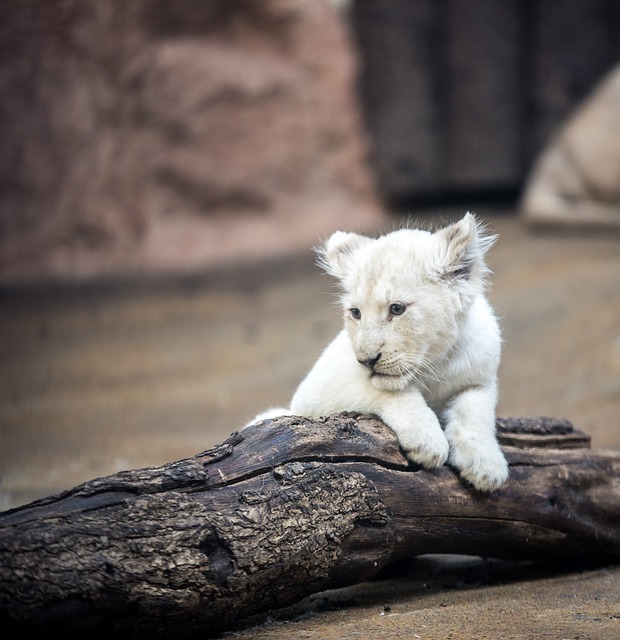
Label: gatto